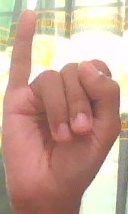
ASL sign: I